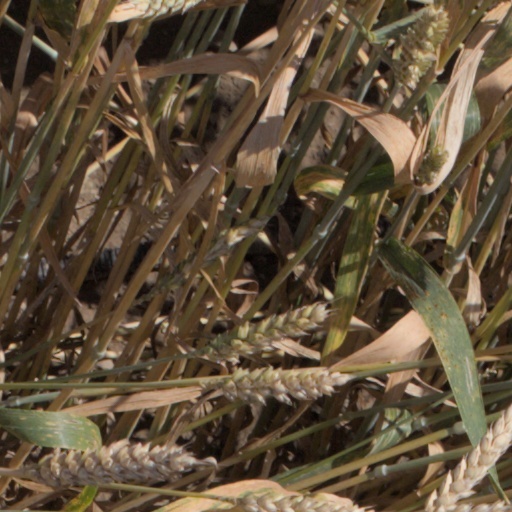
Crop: wheat